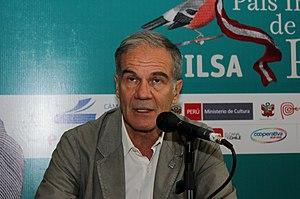
Edoardo Albinati, né le 11 octobre 1956 à Rome, est un écrivain italien.